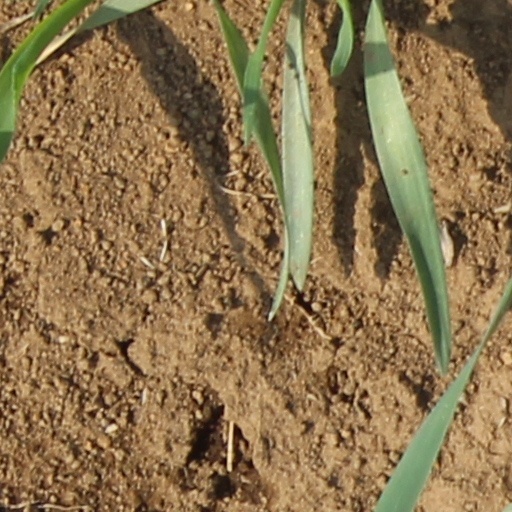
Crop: wheat